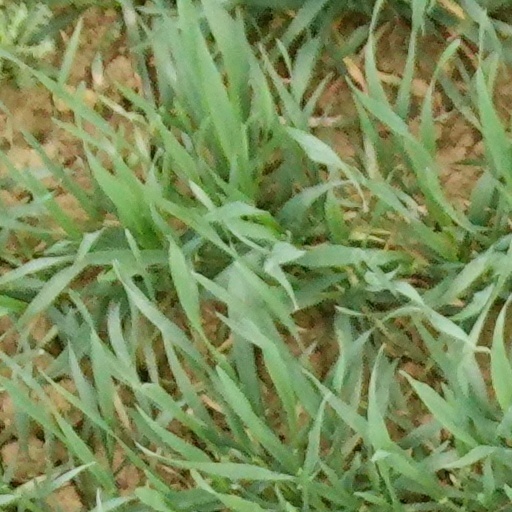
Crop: wheat